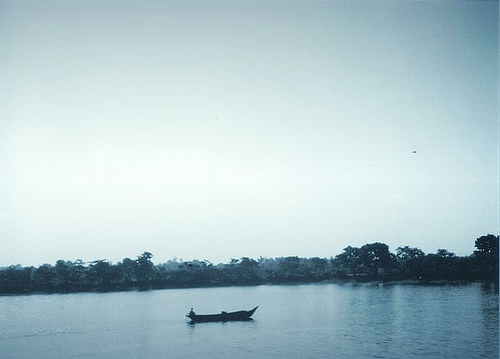
a boat sitting in the middle of a lake.

A long boat with a person on it on the water.

an empty fishing boat in the middle of the lake

A boat on water with a row of trees in the background.